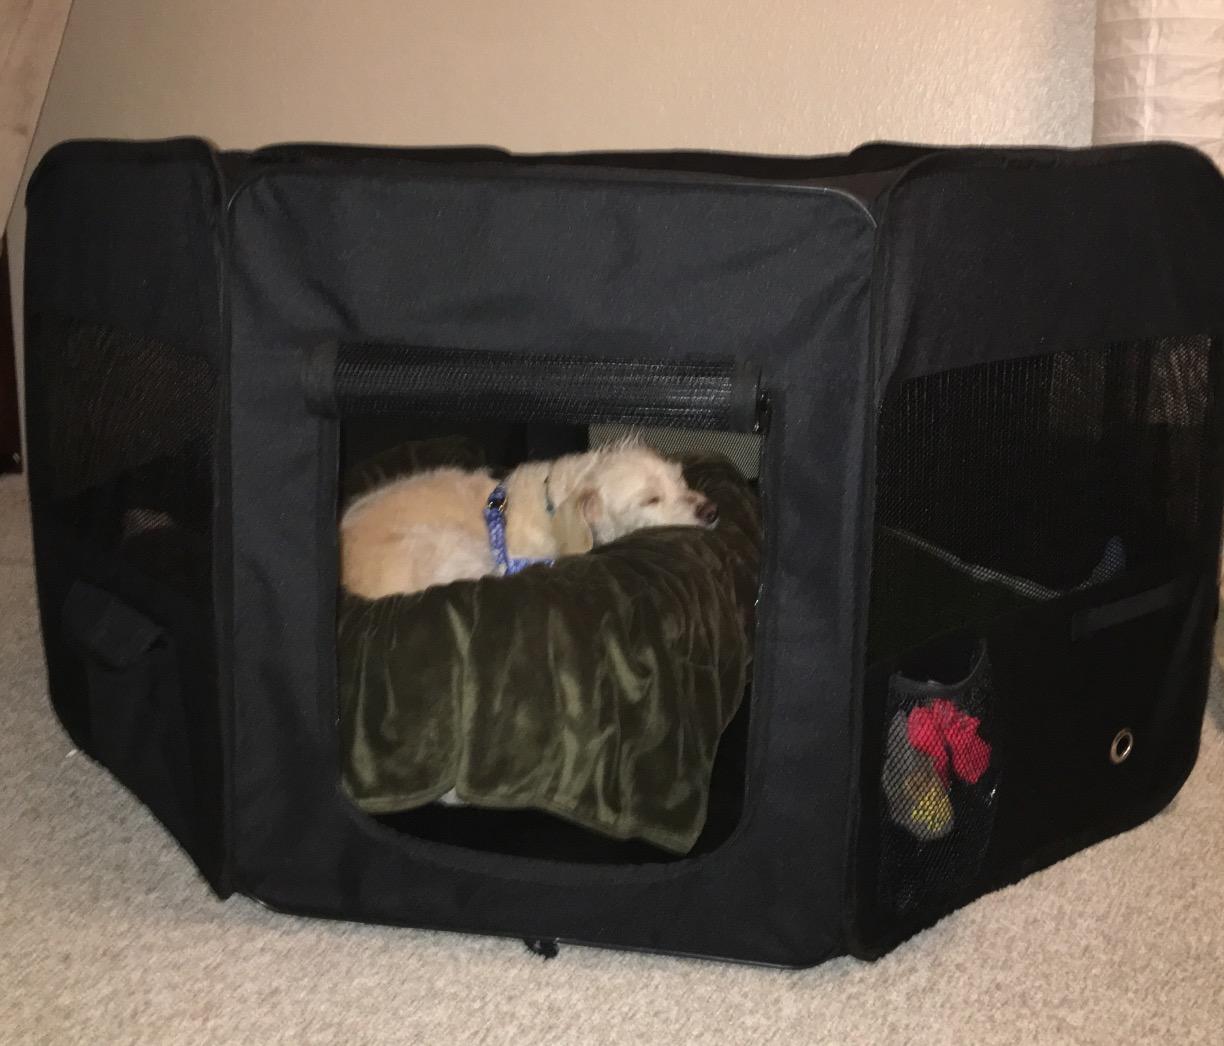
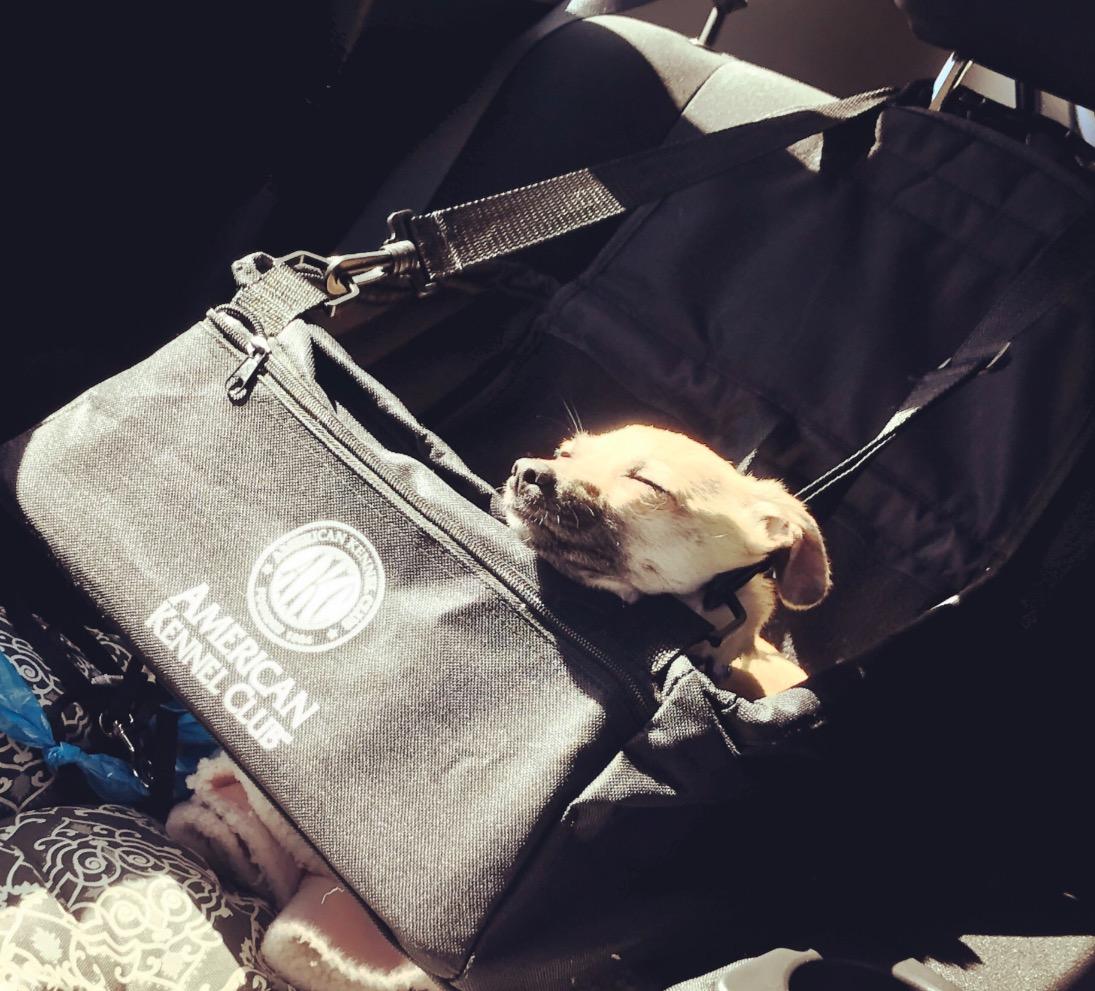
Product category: items_kennel
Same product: no